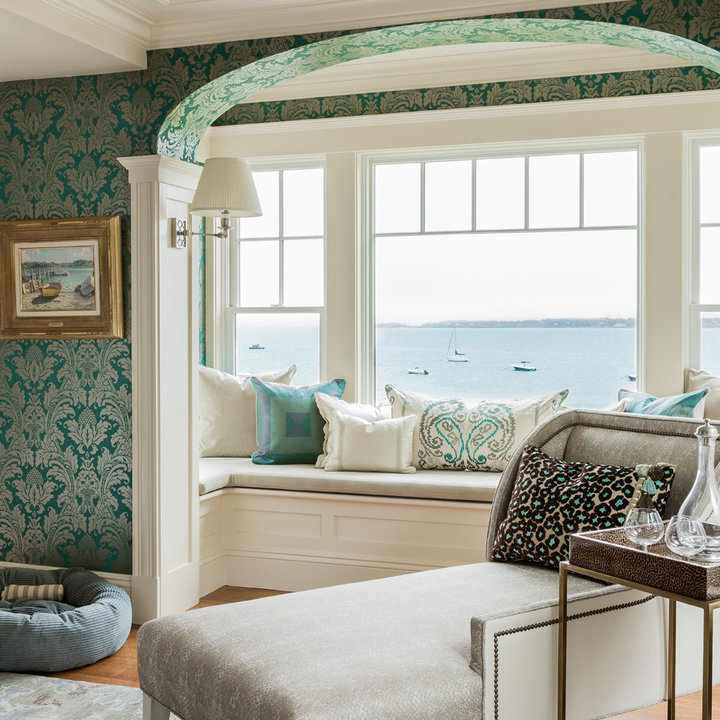
Style: Classic